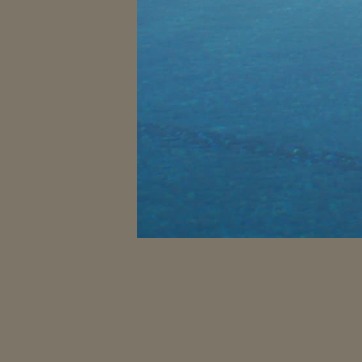
Material: water